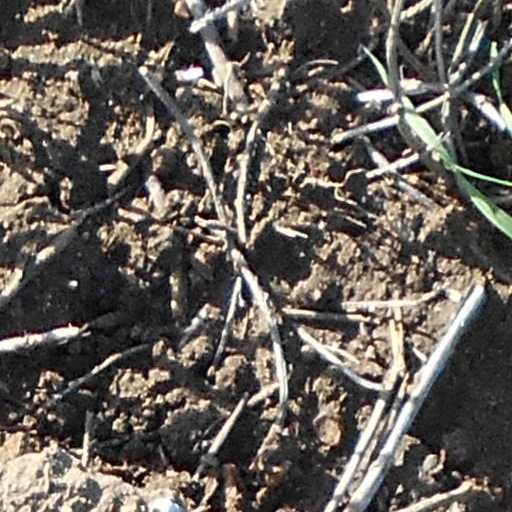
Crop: wheat